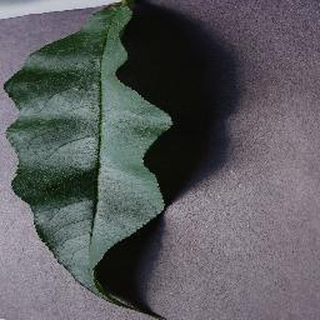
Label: healthy_peach